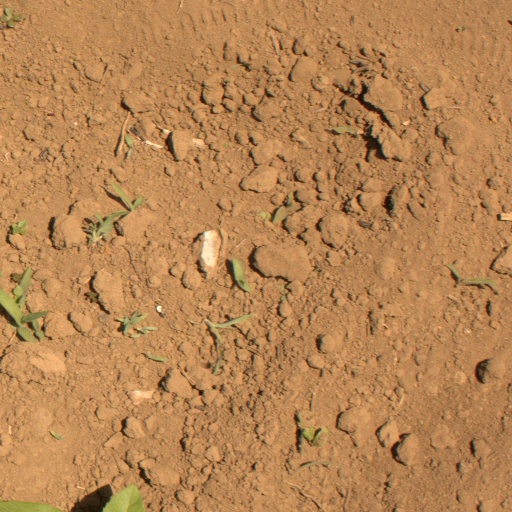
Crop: Jerusalem artichoke